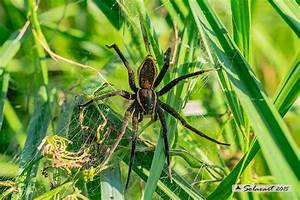
Label: spider